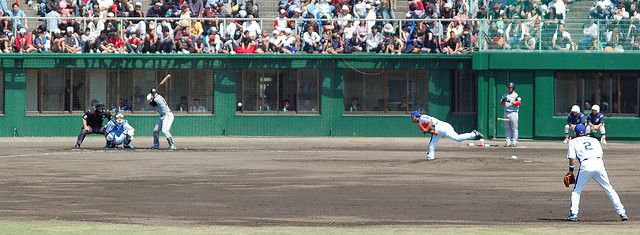
cầu thủ ném bóng vừa ném bóng về phía cầu thủ đánh bóng